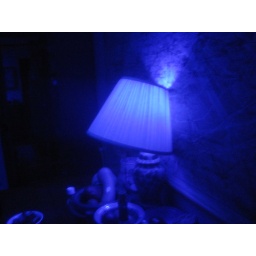
Through the blue part of 3D glasses I got in a magazine.